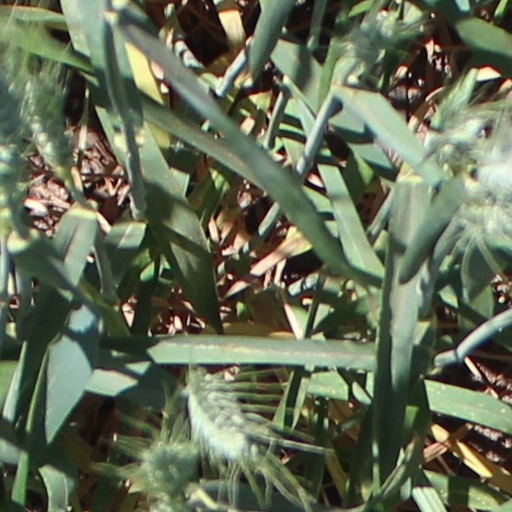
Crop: wheat